The Virtual Revolution

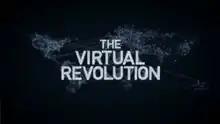
"The Virtual Revolution" title

The Virtual Revolution is a British television documentary series and interactive web experience presented by Aleks Krotoski, which began airing on BBC Two on 30 January 2010. A co-production between the BBC and the Open University, the series looks at the impact the World Wide Web has had since its inception 20 years ago. The series took a different approach to BBC documentary making by encouraging an open and collaborative production.